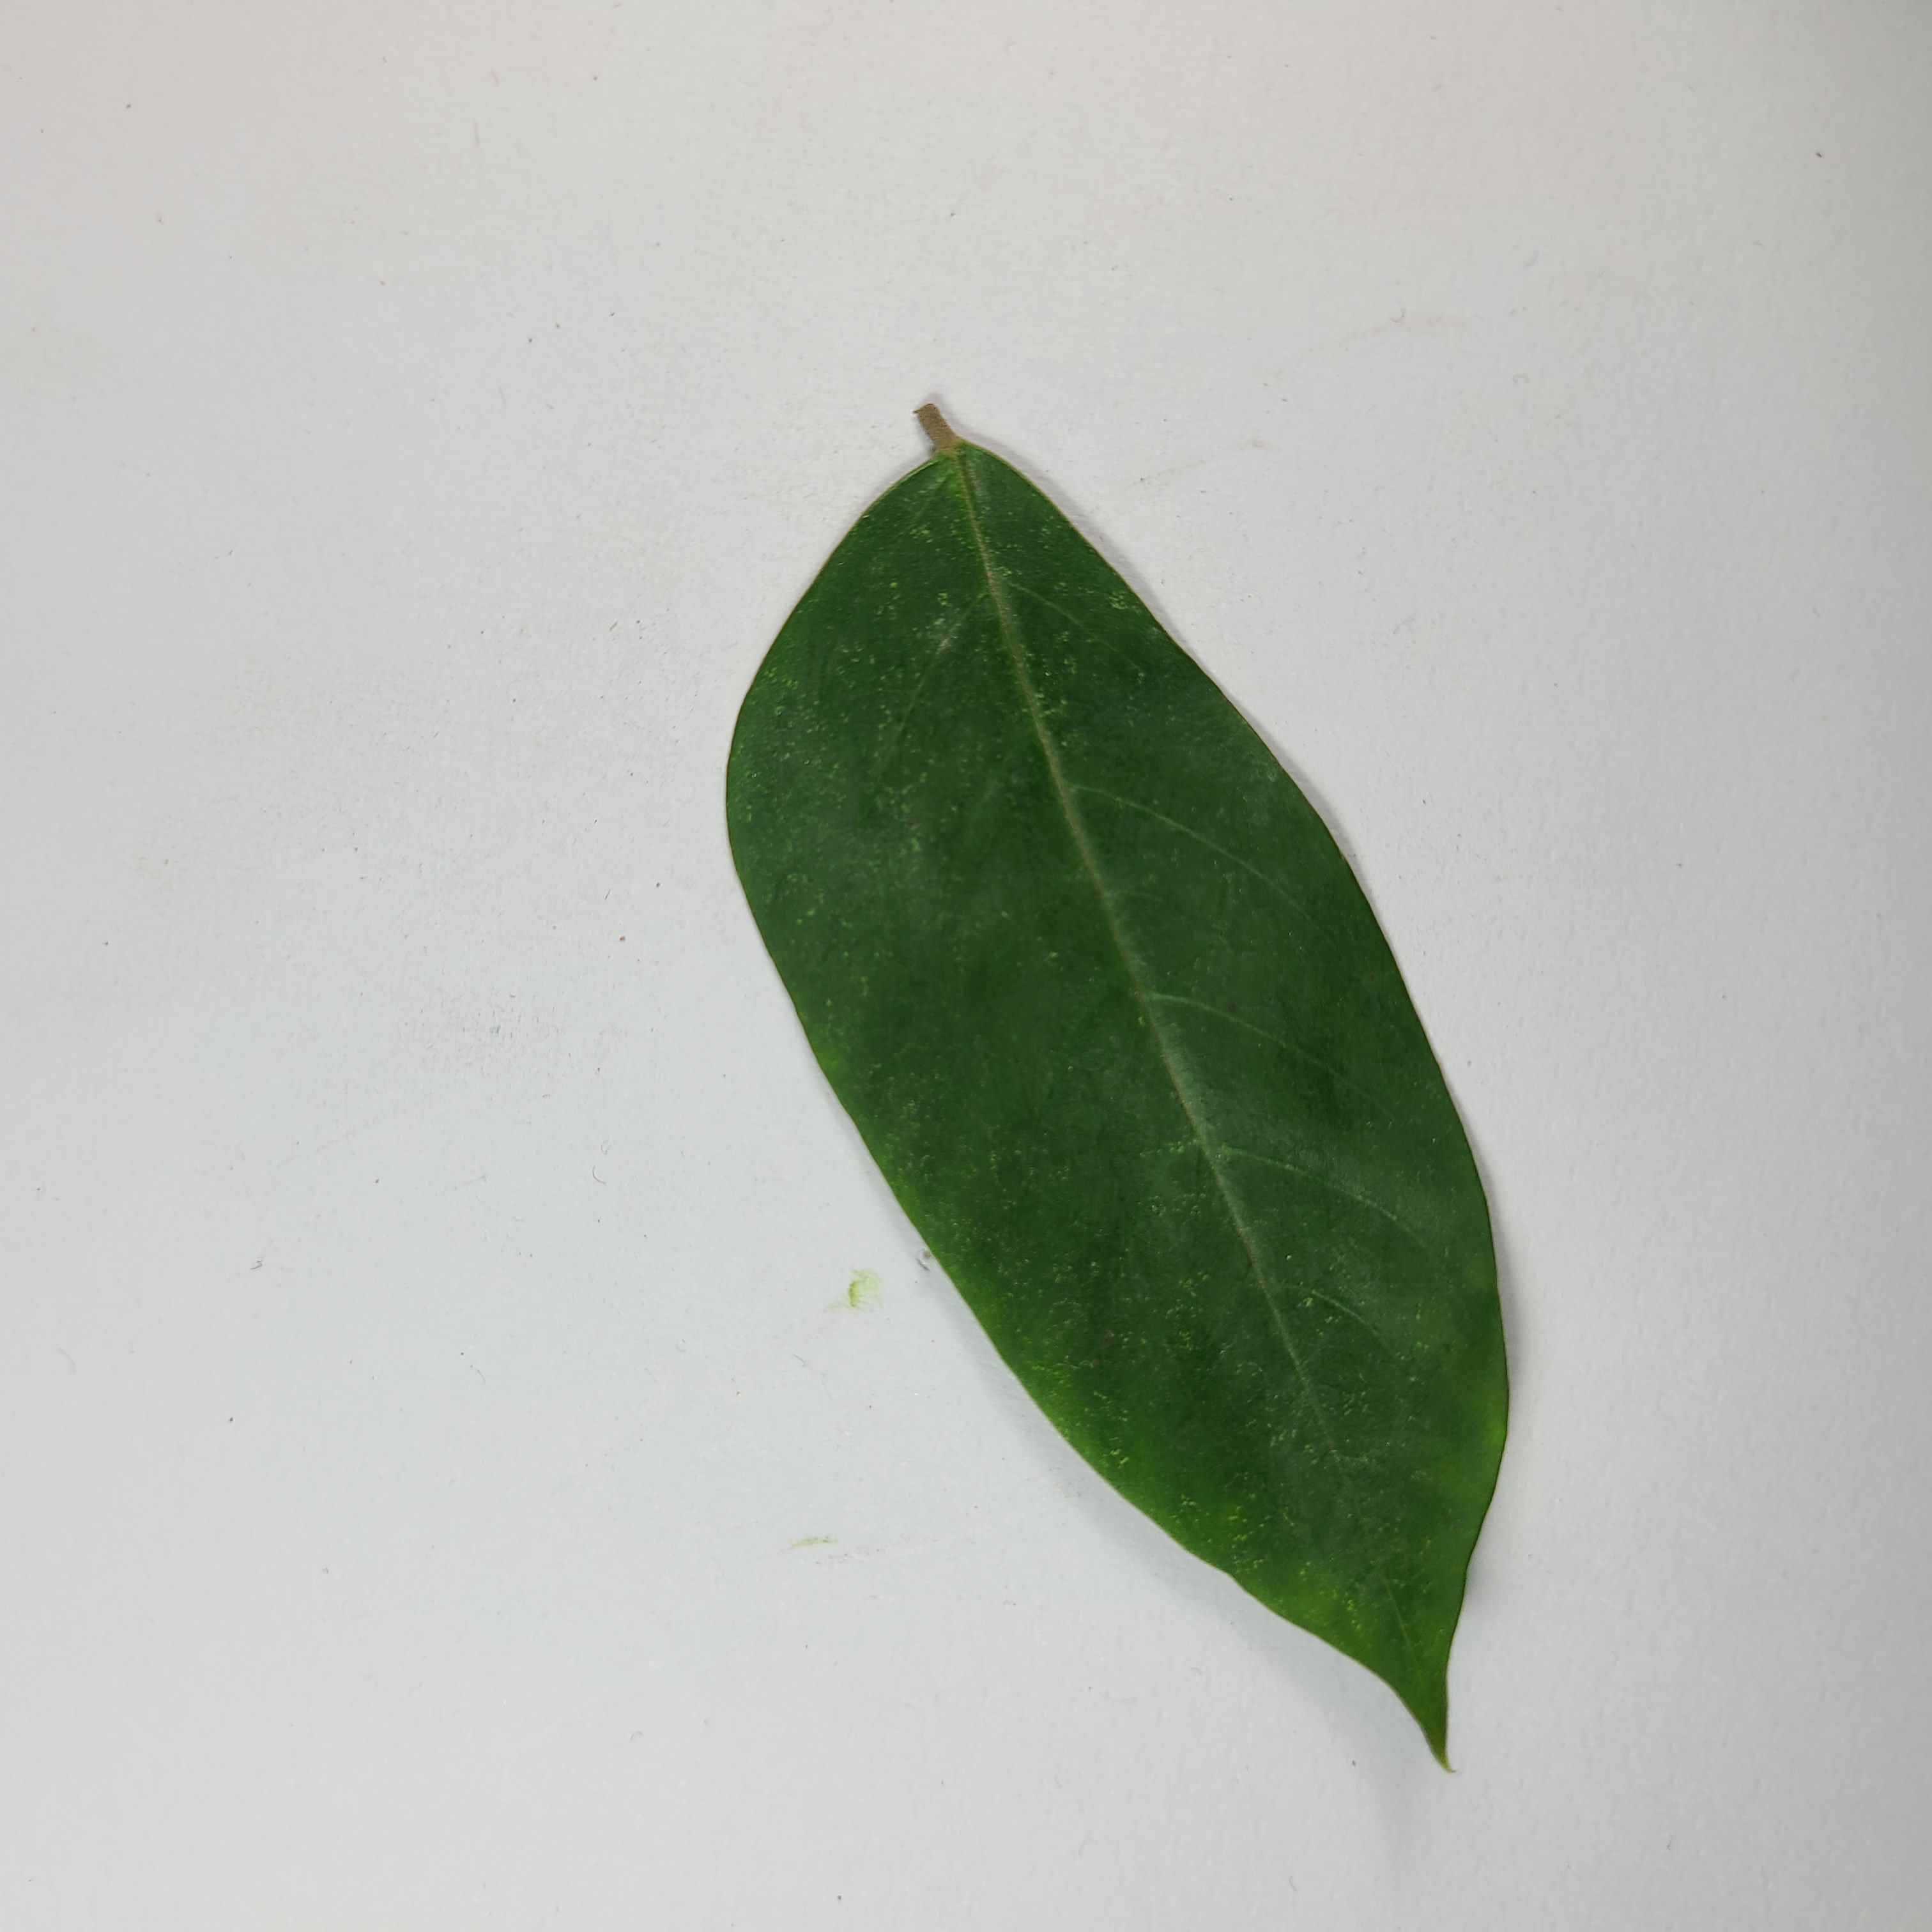
Label: Healthy Leaves